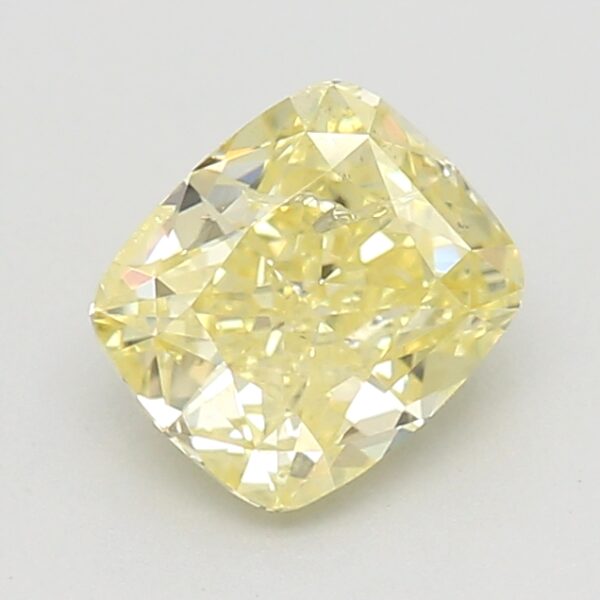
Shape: cushion
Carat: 0.7
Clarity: I2
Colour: FANCY
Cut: EX
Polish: EX
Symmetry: VG
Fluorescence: F
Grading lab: GIA
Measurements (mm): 5.37 x 4.67 x 3.23